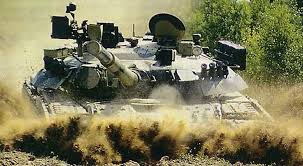
Label: Tank